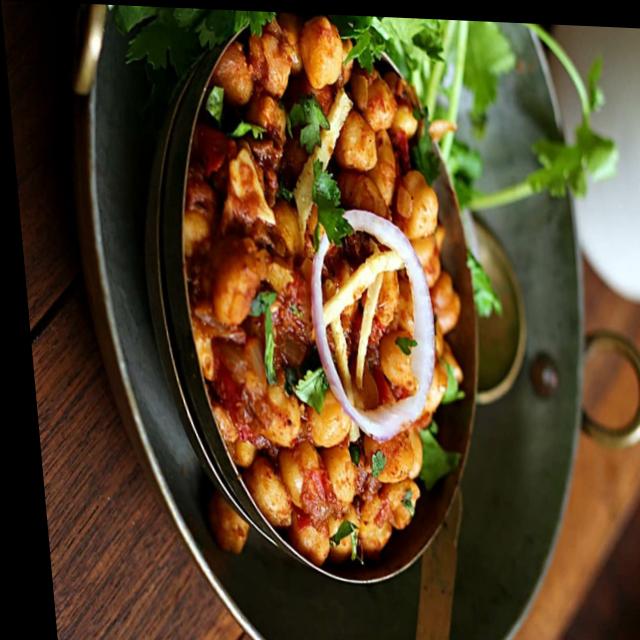
Dish: chole